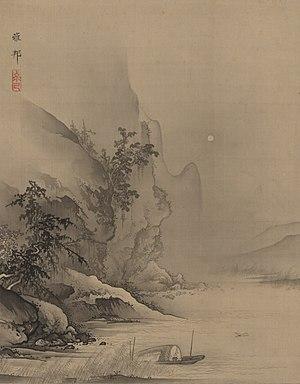
L'école Kanō est l'une des écoles de peinture japonaise les plus célèbres. Il s'agit de peintres professionnels, laïques. Cette école fut créée par Kanō Masanobu vers le milieu du XVᵉ siècle et se perpétua jusqu'au XXᵉ siècle avec Yokoyama Taikan.